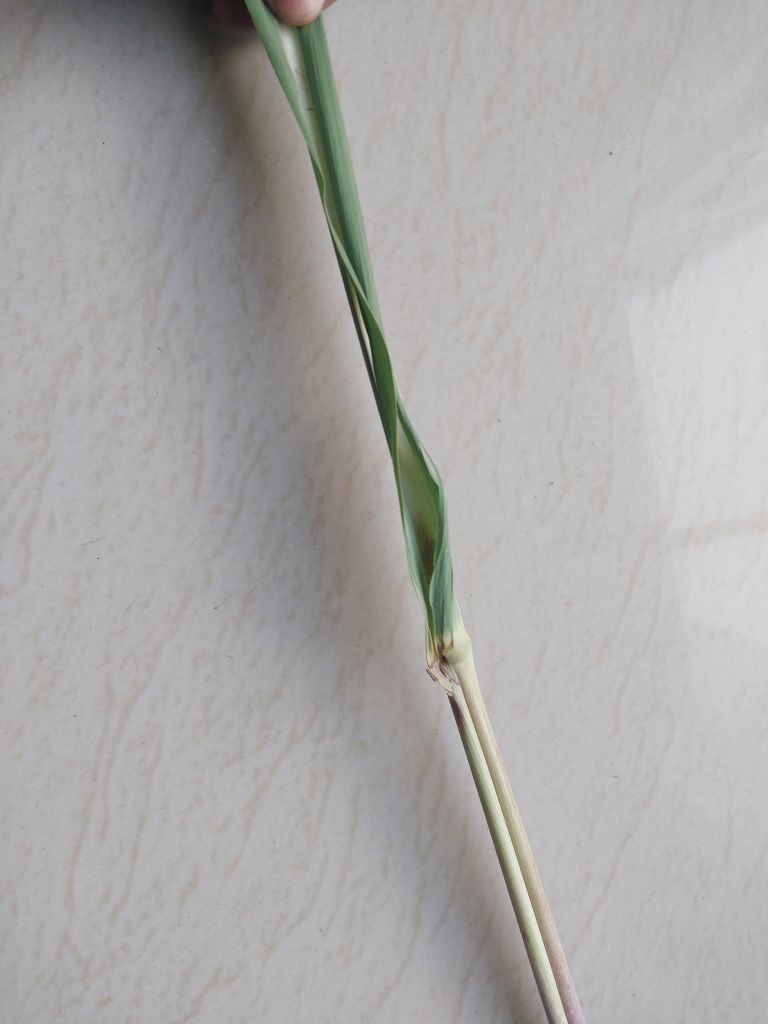
Label: Smut